Lorlanges

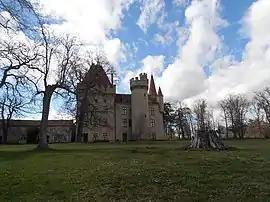
"Château de Védrines"

Lorlanges is a commune in the Haute-Loire department in south-central France.